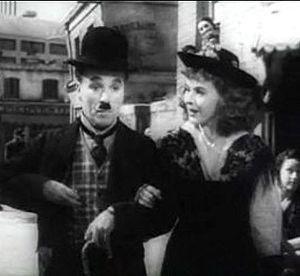
Marion Levy, dite Paulette Goddard, est une actrice américaine née le 3 juin 1910 à New York et morte le 23 avril 1990 à Ronco en Suisse.